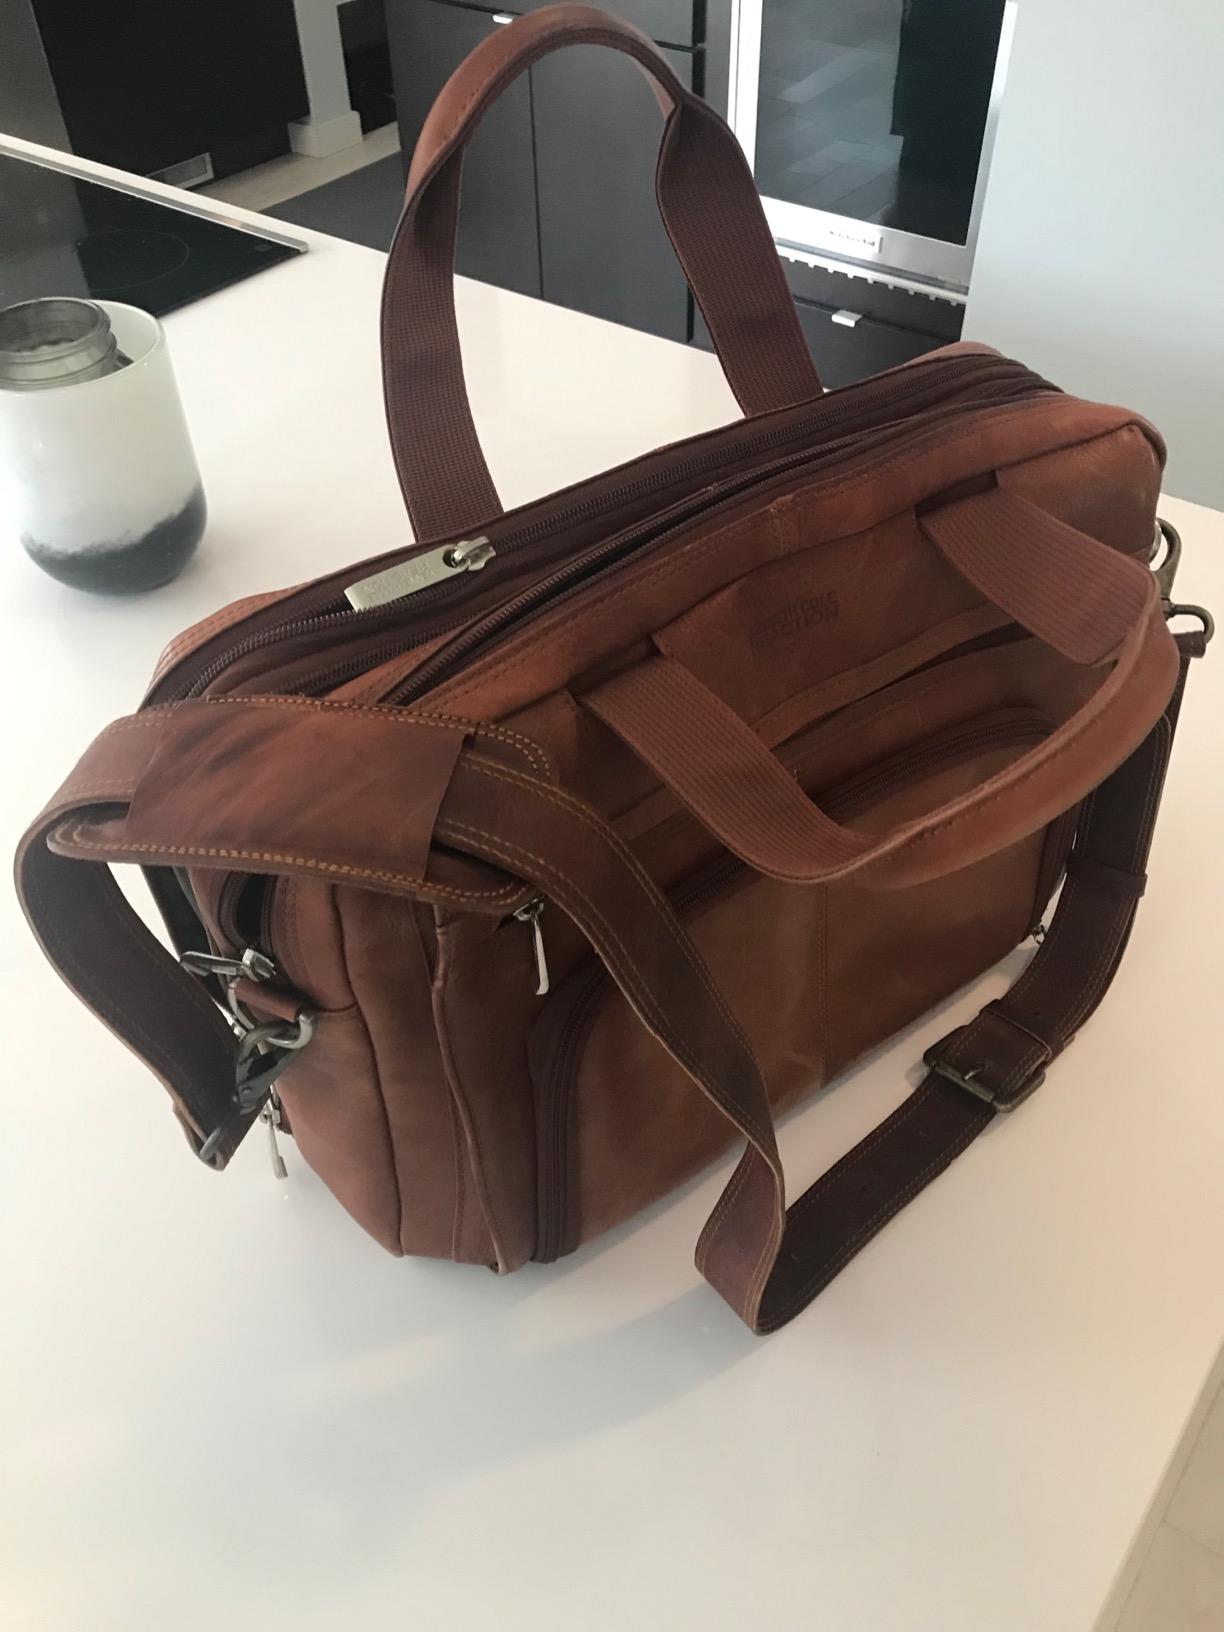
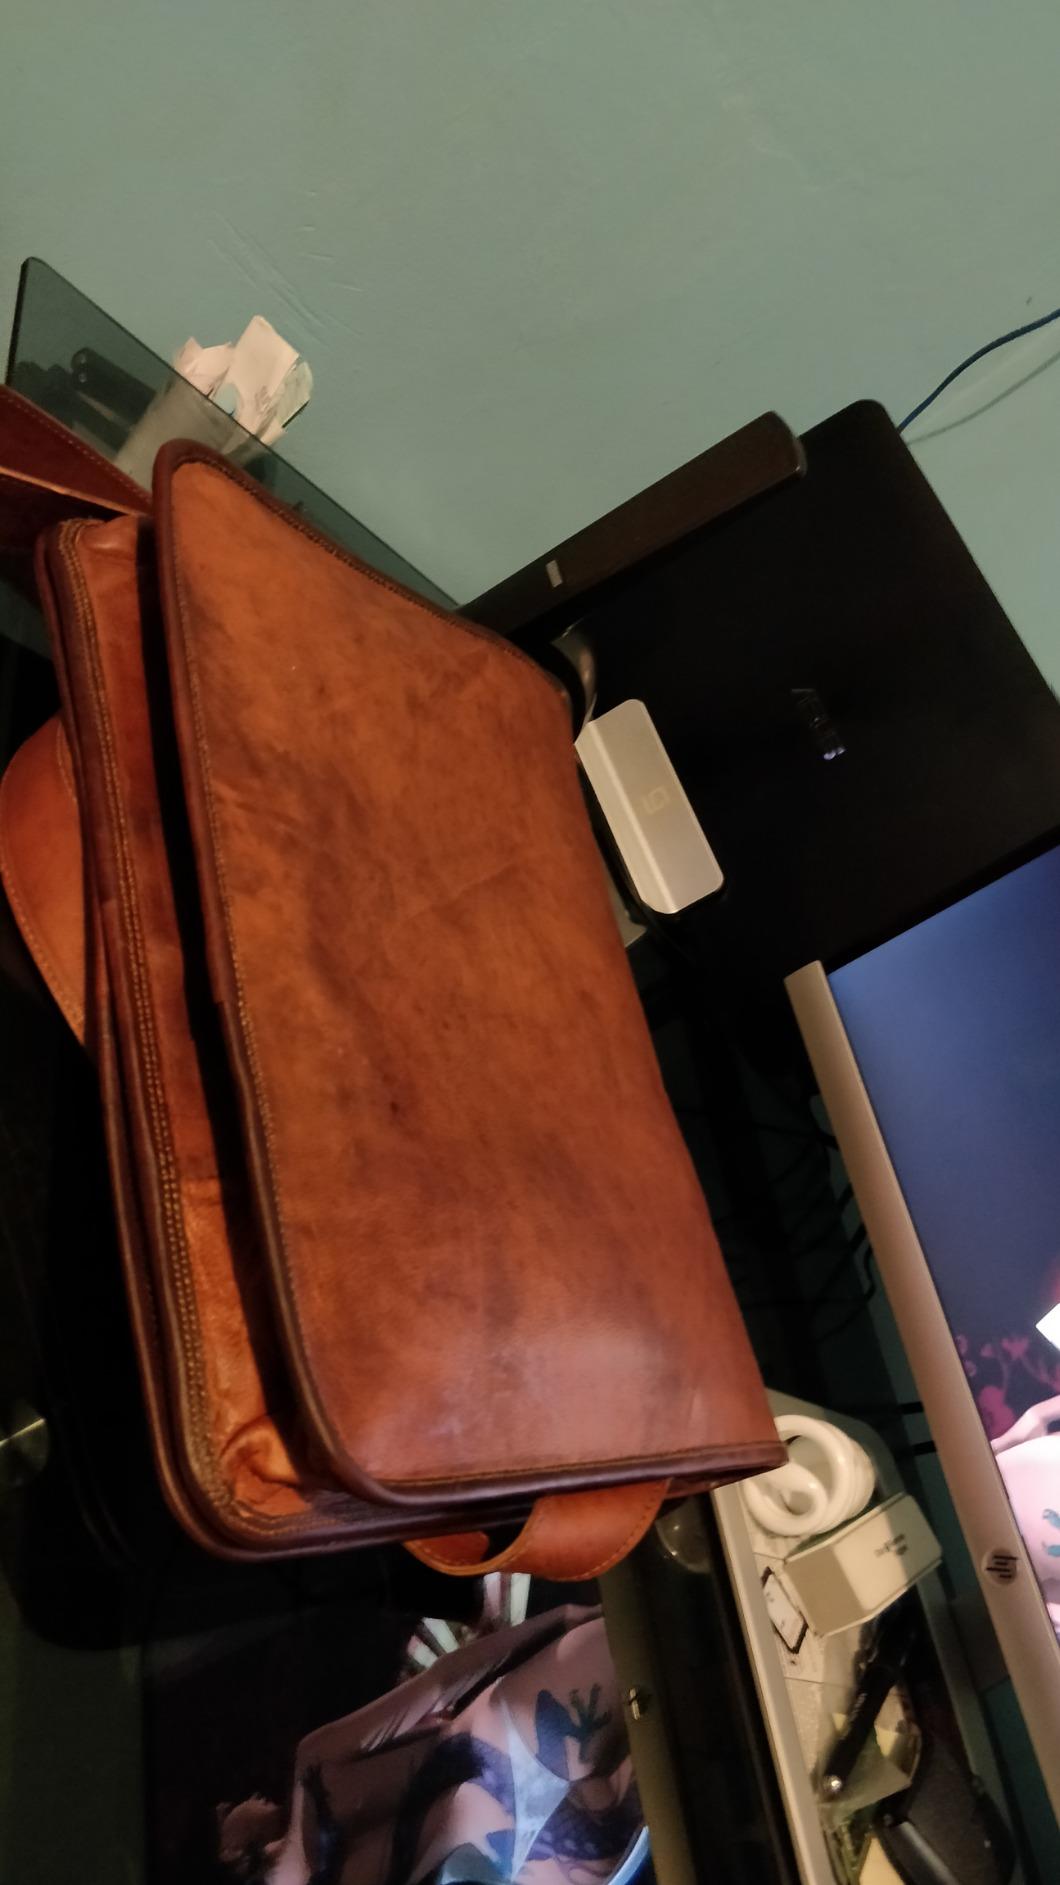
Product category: bag
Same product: no